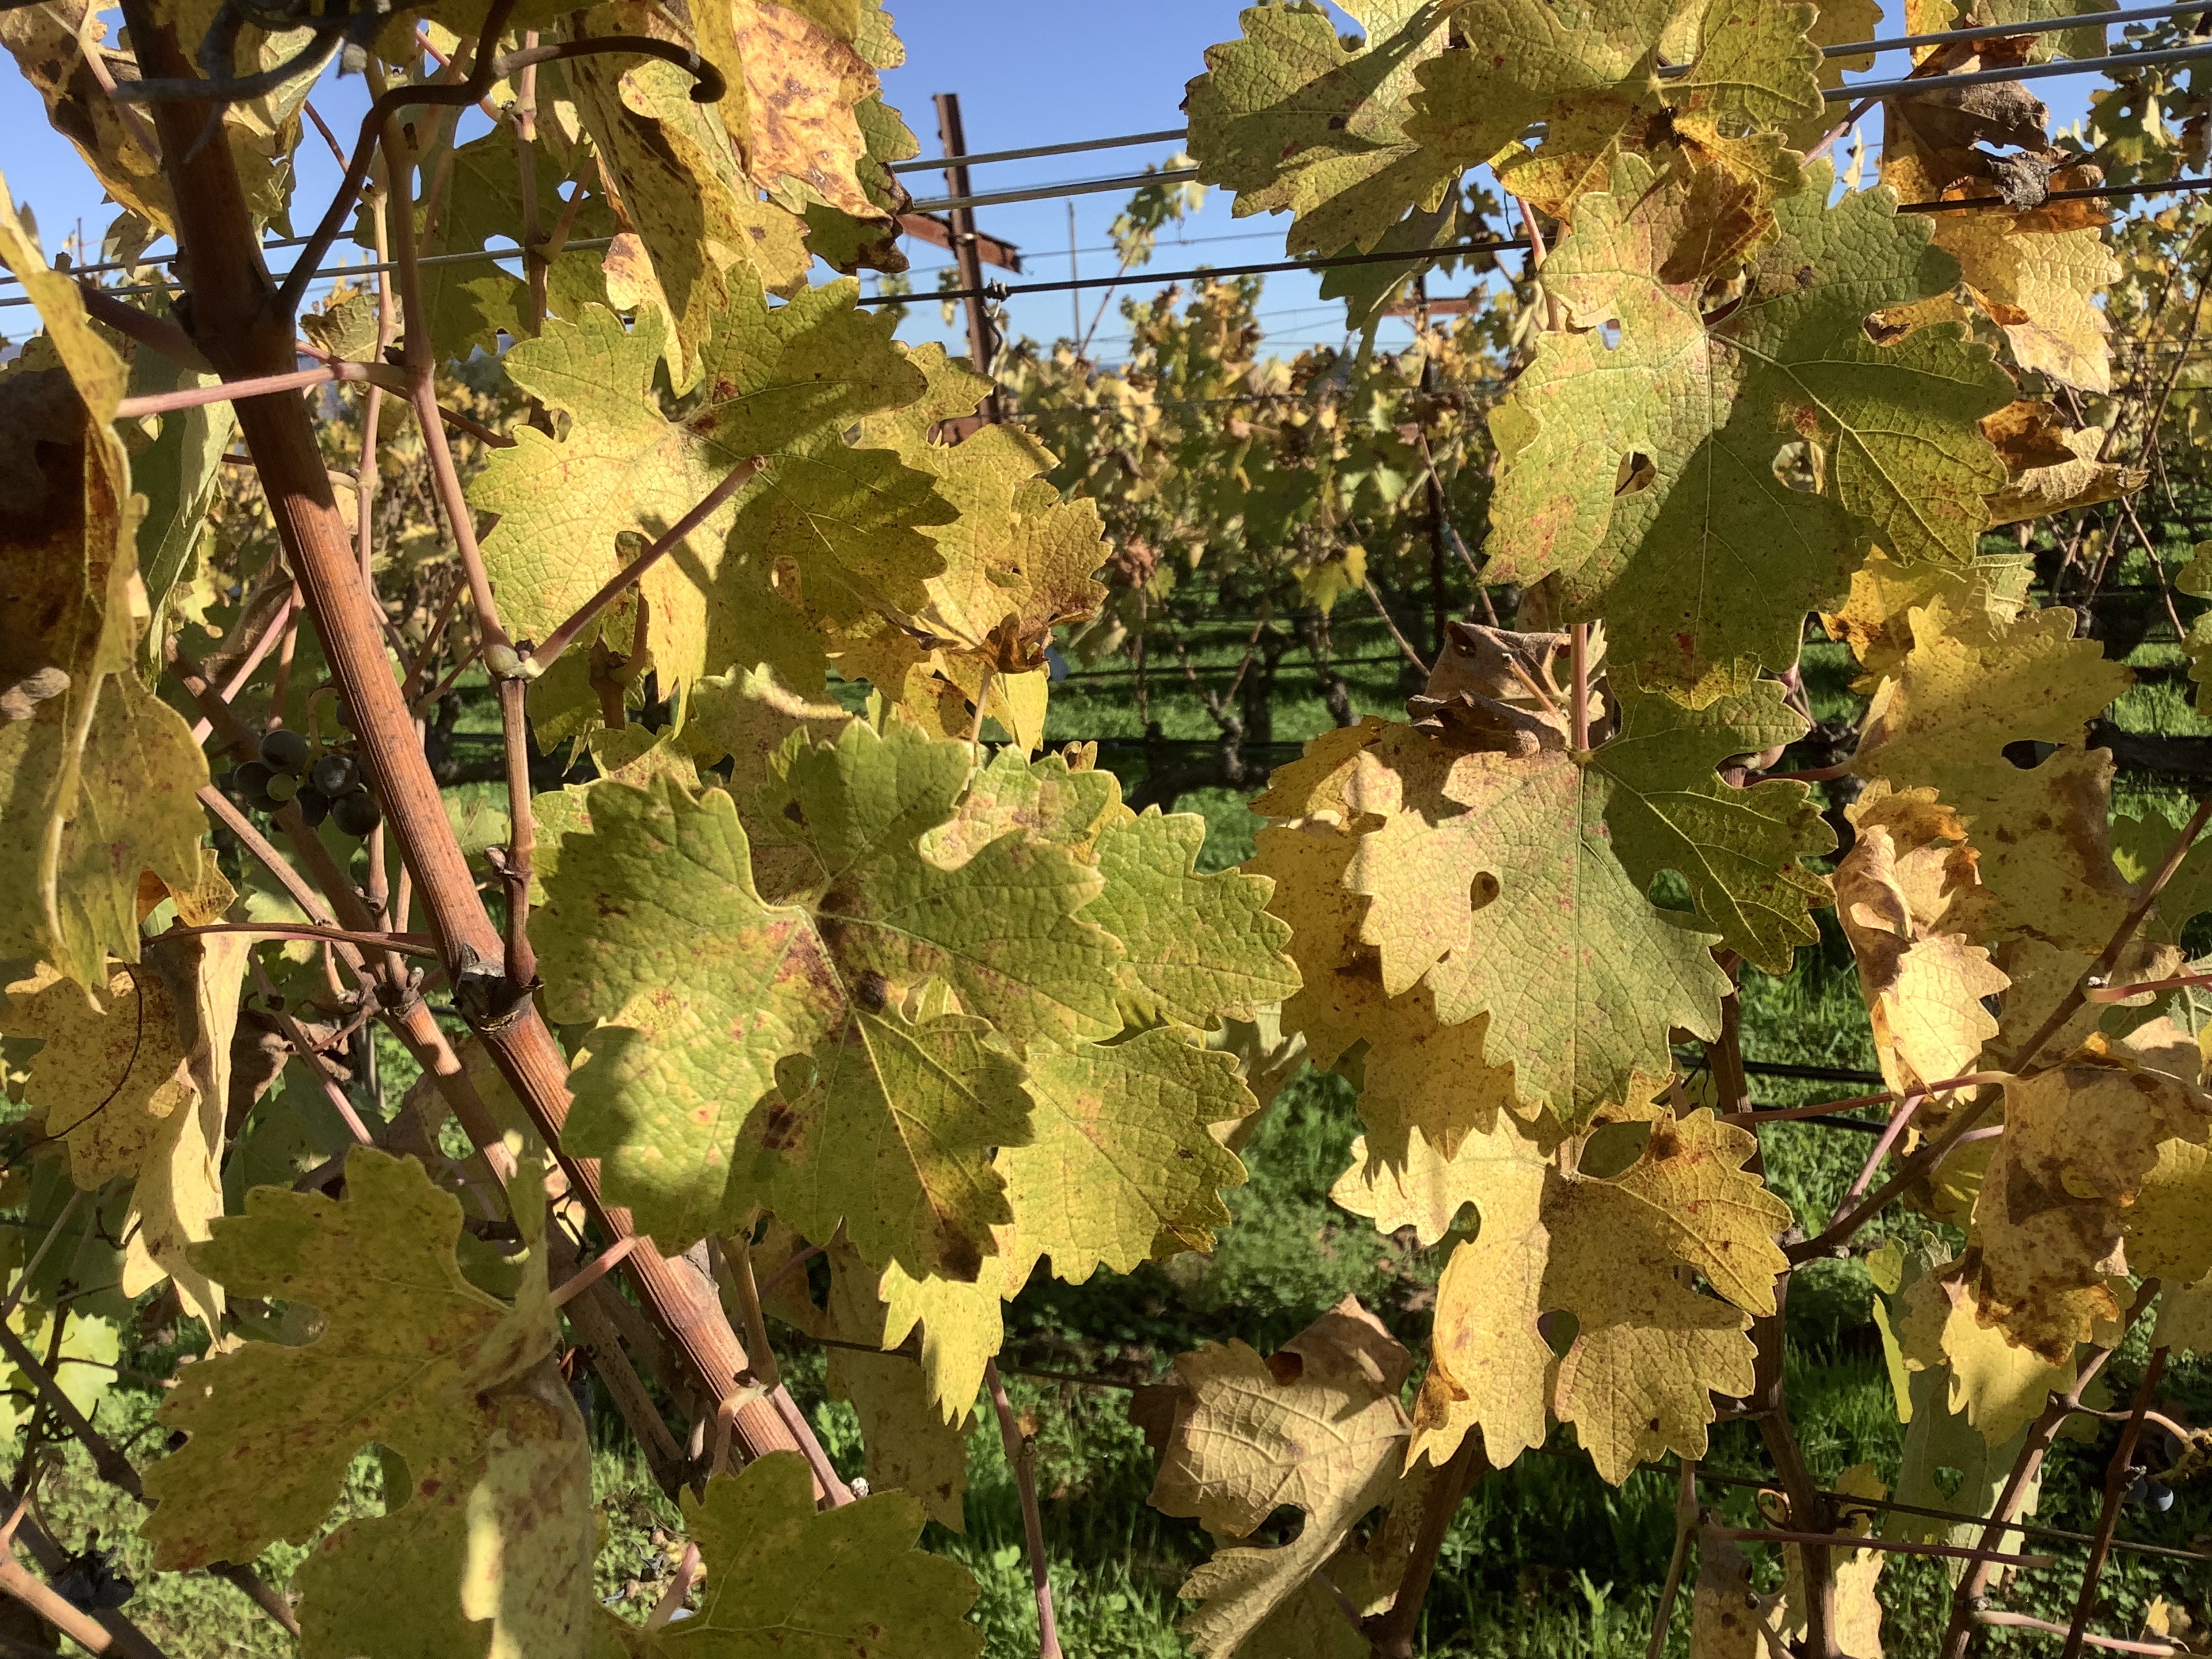
Label: No Virus